Rink bandy

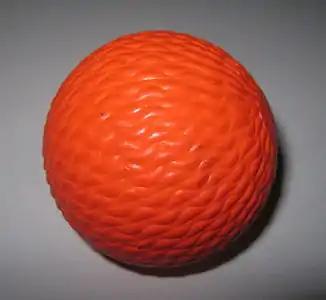
The ball used in rink bandy. The ball color is either cerise or orange

Rink bandy is a variant of the larger sport of bandy. Unlike bandy which is played on a large bandy field, rink bandy is played on significantly smaller ice hockey-sized ice rinks.